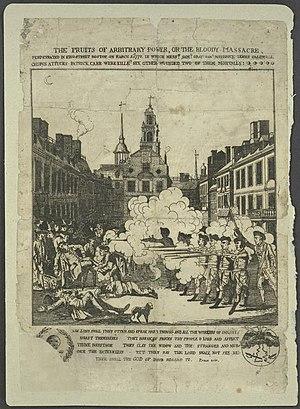
Henry Pelham, né le 14 février 1749 à Boston et mort en 1806 à Kenmare, est un graveur, peintre et cartographe britannique.